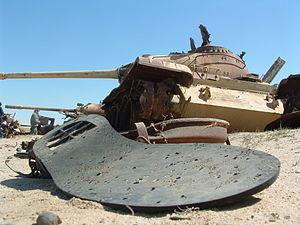
Les rangers ou bottes de combat sont des chaussures montantes, qui soutiennent les chevilles grâce à un système de guêtron fermé par une ou deux boucles à ardillon. Elles sont utilisées principalement par les militaires. Dans l'armée française, l'appellation administrative est « Brodequin de Marche à Jambières Attenantes ». En argot français, ces bottes sont aussi appelées « rangeots »
La guerre du Golfe est un conflit qui oppose, du 2 août 1990 au 28 février 1991, l'Irak à une coalition de 35 États, dirigée par les États-Unis à la suite de l'invasion et l'annexion du Koweït par l'Irak. La guerre est divisée en deux phases : l'Opération Bouclier du désert, du 2 août 1990 au 17 janvier 1991, au cours de laquelle les troupes se renforcent et défendent l'Arabie saoudite, et l'Opération Tempête du désert, du 17 janvier au 28 février 1991, phase de combat, qui commence avec un bombardement aérien et naval, suivi d'un assaut terrestre et qui se termine avec une victoire des forces de la coalition qui parviennent à repousser l'armée irakienne hors du Koweït et à avancer en Irak. La coalition cesse sa progression et déclare un cessez-le-feu 98 heures après le début de la campagne terrestre. Au cours de la guerre, les combats sont limités à l'Irak, le Koweït et des zones le long de la frontière avec l'Arabie saoudite ; l'Irak lance des missiles Scud contre des cibles militaires de la coalition en Arabie saoudite et contre Israël.